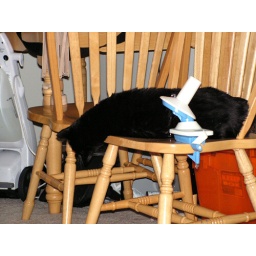
both of the cats like to sleep on the chair with the ball winder. jezz looks like a shadow in this picture.